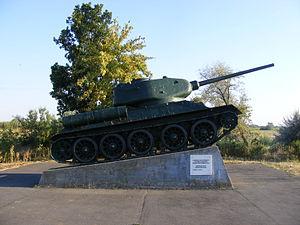
Debrecen est la deuxième plus grande localité de Hongrie. Dotée du rang du ville de droit comital, elle est la capitale du comitat de Hajdú-Bihar. Debrecen est également considérée comme un important centre calviniste.
La bataille de Debrecen est une bataille menée par le Groupe d'armées Sud allemand contre l'Armée rouge autour de la ville de Debrecen en 1944.